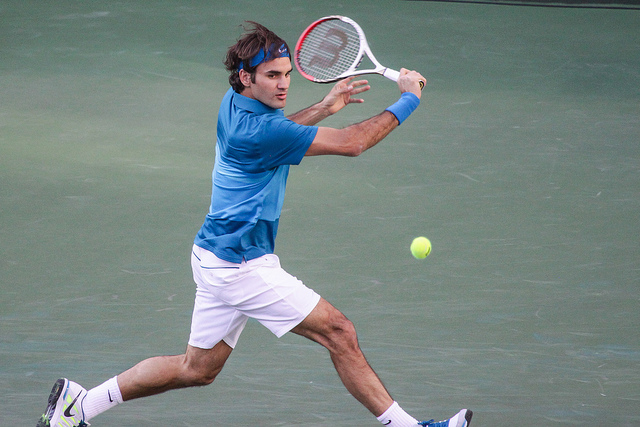
một người đàn ông đang chuẩn bị đánh quả bóng tennis